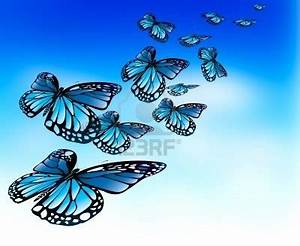
Label: butterfly